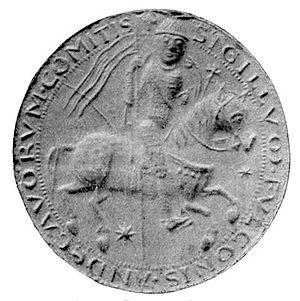
Sceau de Foulques le Jeune